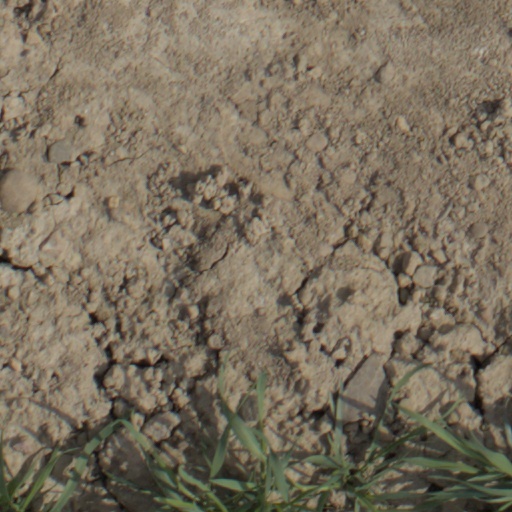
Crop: wheat